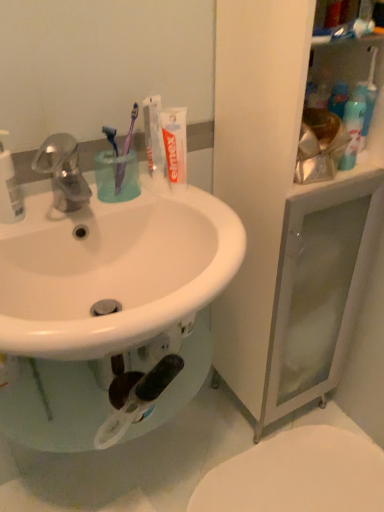
Question: Identify the free space between white plastic bottle at left, the first cleaning product positioned from the left, and purple plastic toothbrush at upper center, the 1th toothbrush positioned from the right.
Answer: [(0.153, 0.395)]